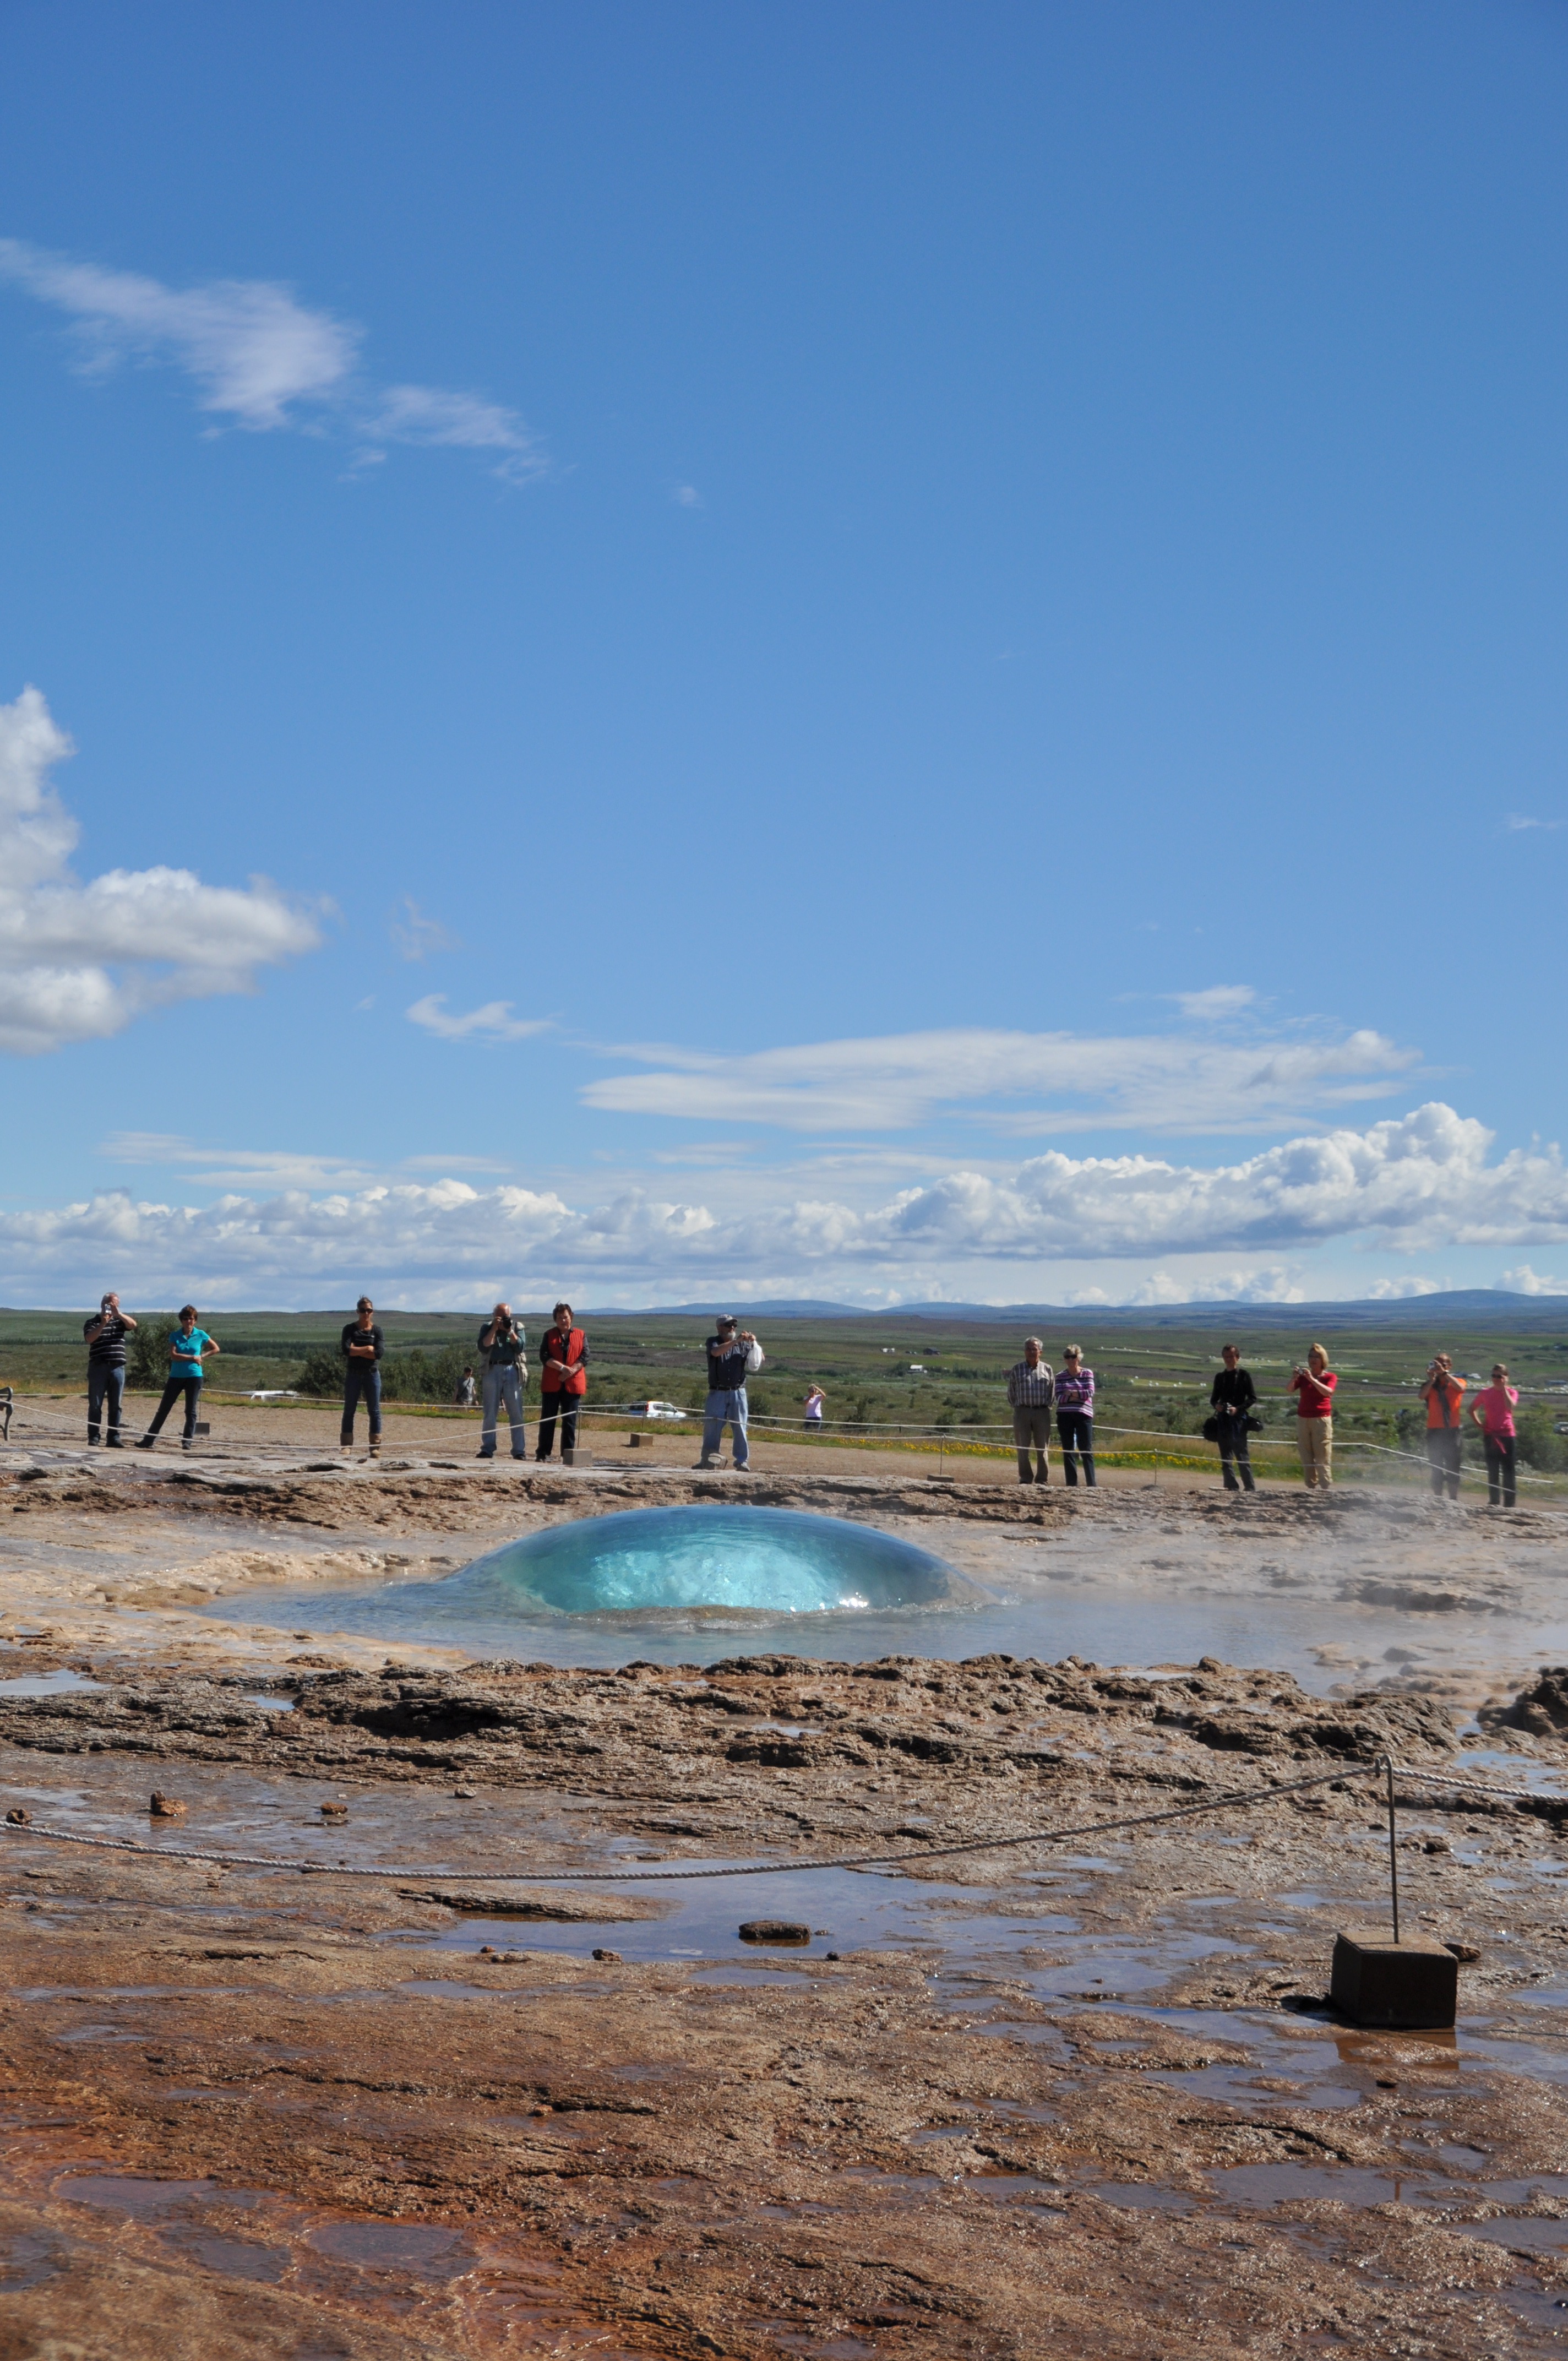
beach, sea, coast, water, nature, sand, ocean, shore, vacation, bay, iceland, body of water, places of interest, geyser, strokkur, outbreak, boiling water, boiling water column